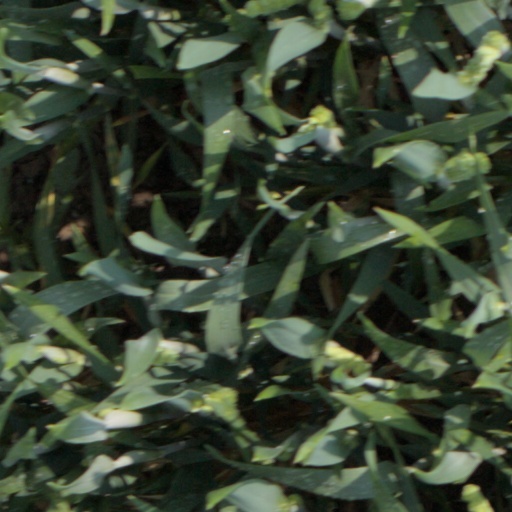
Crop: wheat